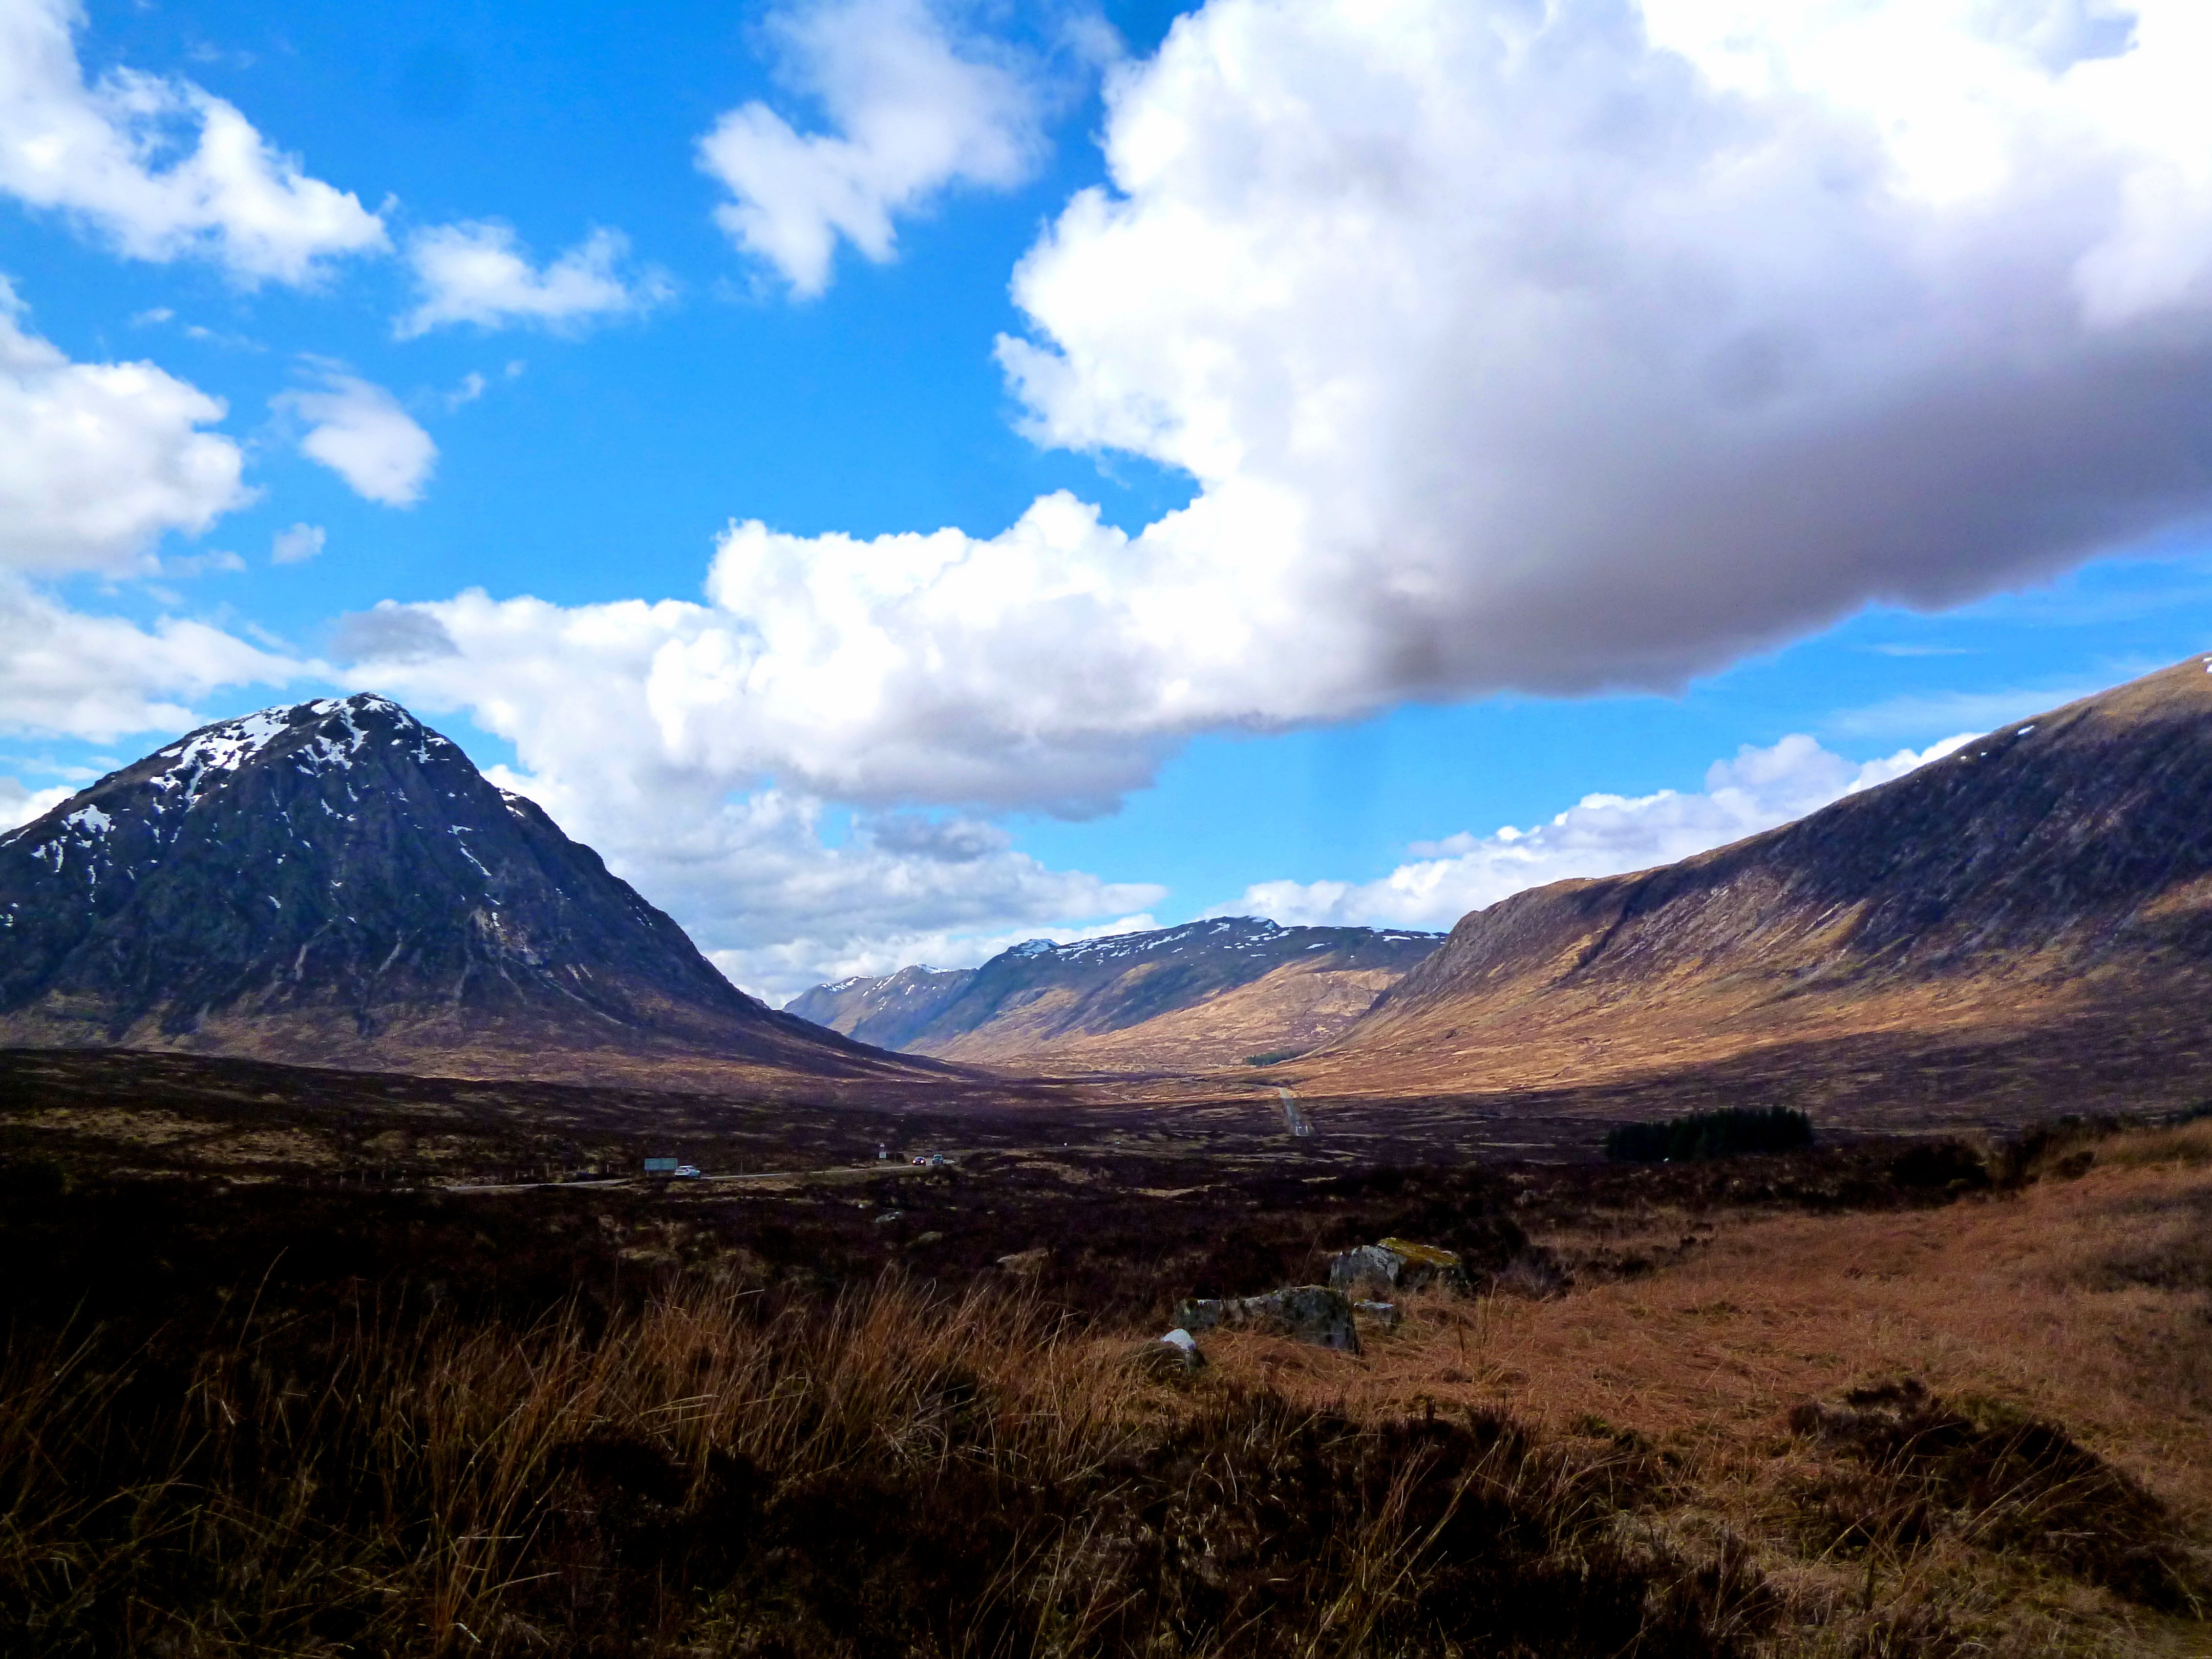
landscape, nature, wilderness, mountain, cloud, sky, hill, valley, mountain range, highland, ridge, badlands, plateau, scotland, fell, loch, landform, west highland way, geographical feature, mountainous landforms